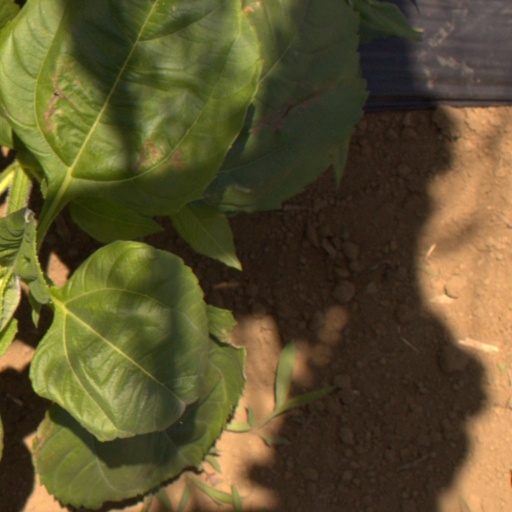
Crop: Jerusalem artichoke